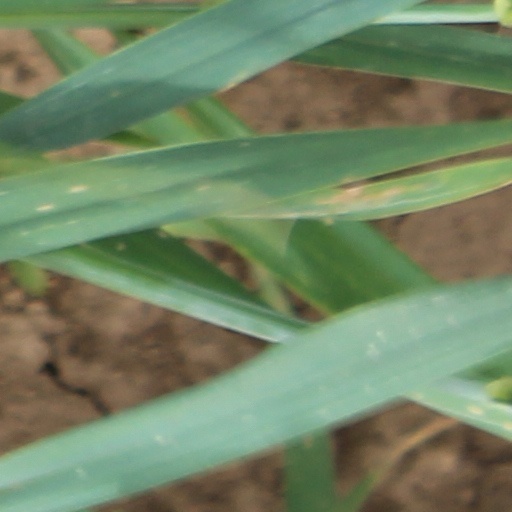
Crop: wheat